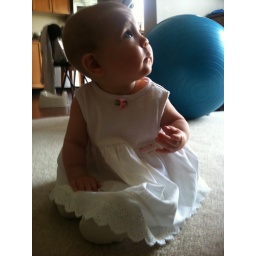
The beautiful audrey pearl in the easter dress and shoes i got her.